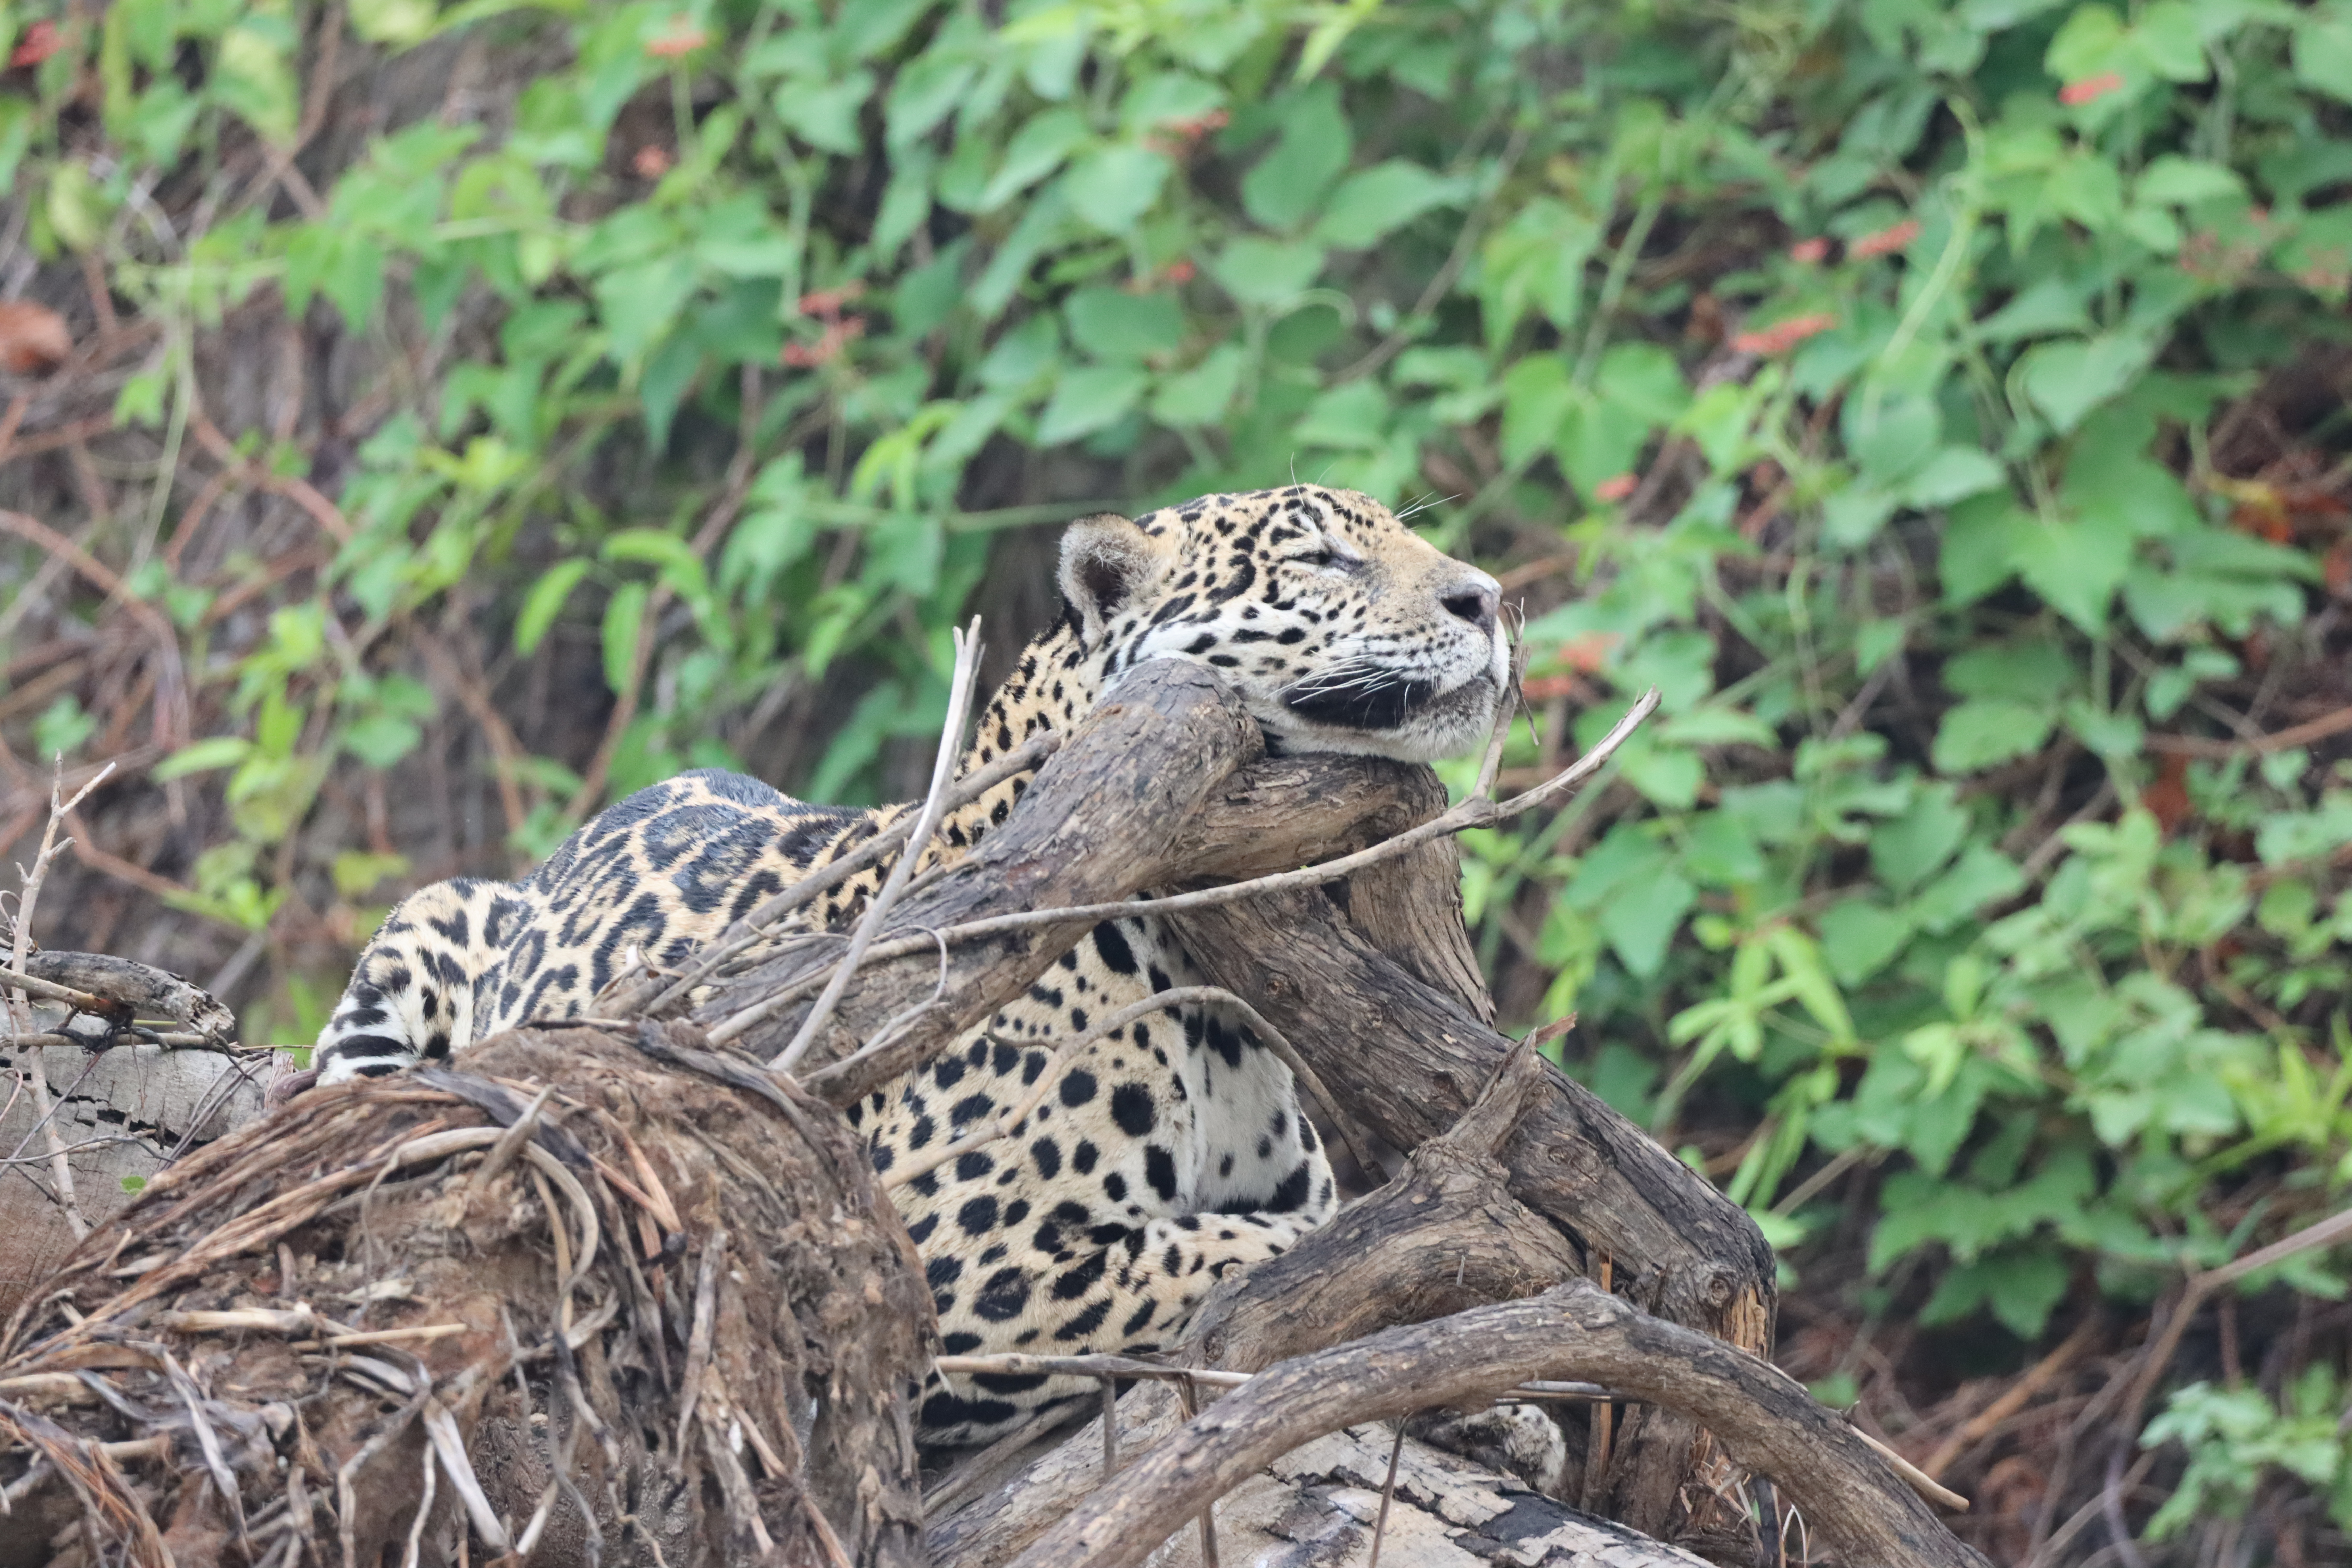
Jaguar: Ti